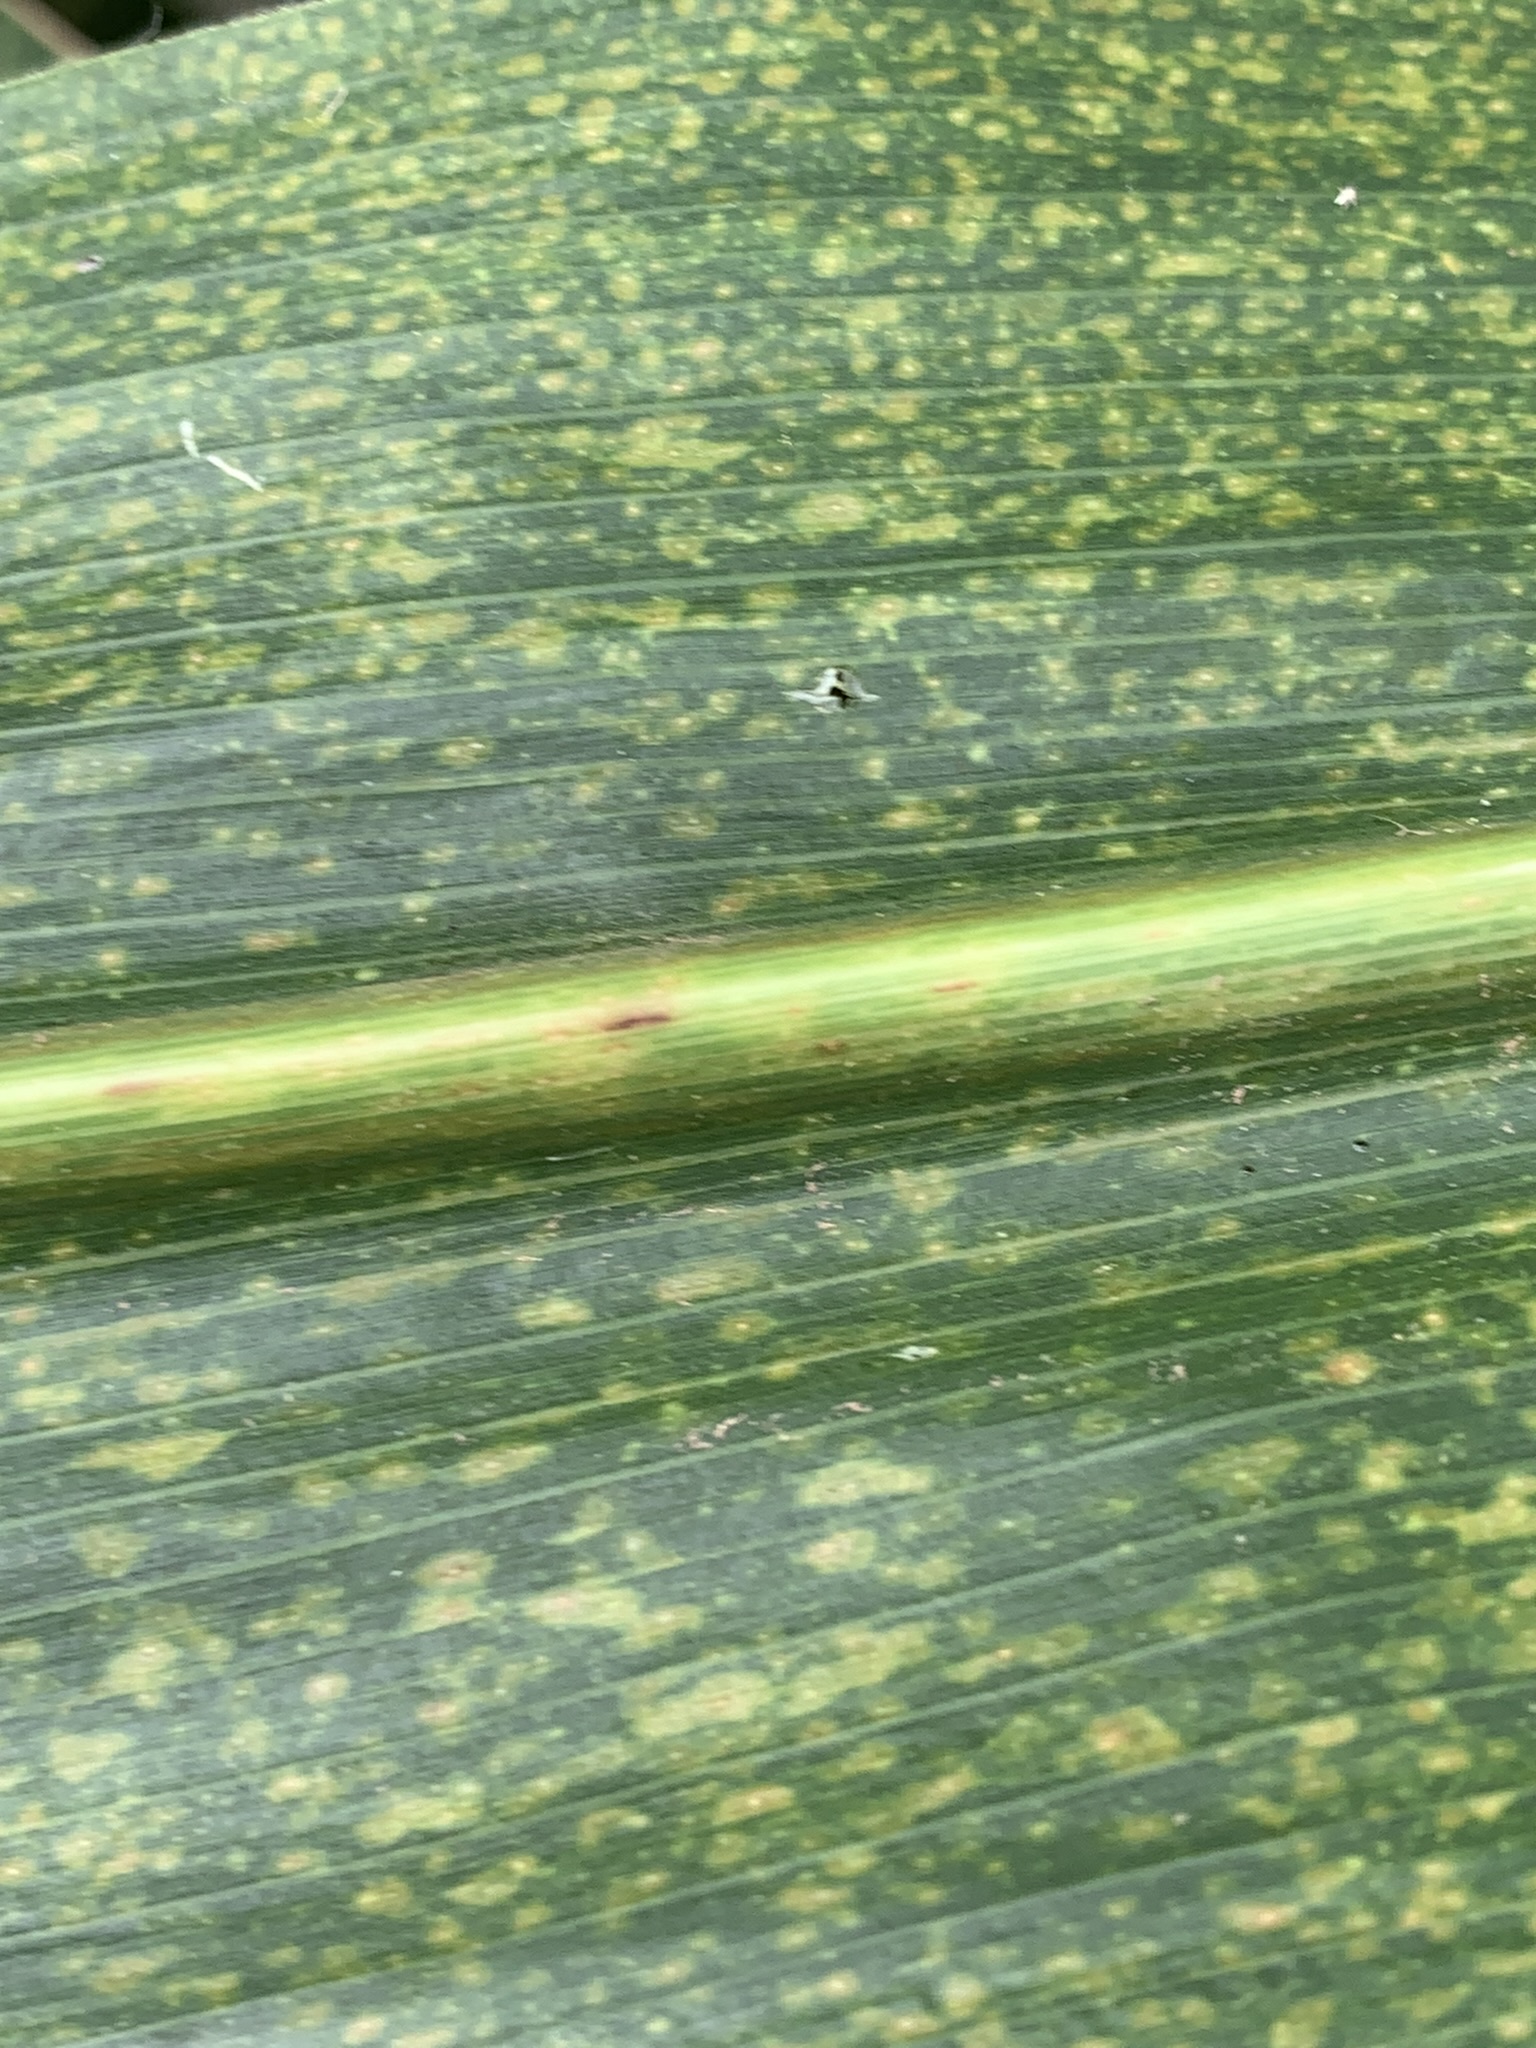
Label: MLN